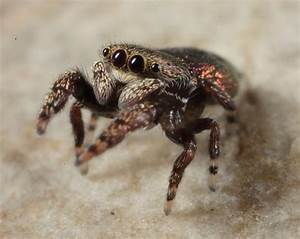
Label: ragno